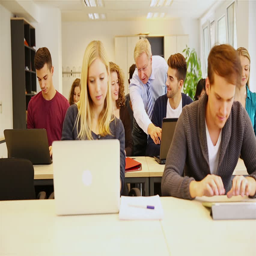
teacher helping students on computers in a classroom